Alben W. Barkley

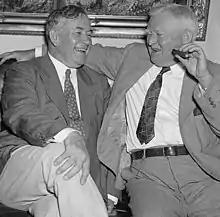
Barkley with U.S. Vice President John Nance Garner in July 1936

Democrats considered nominating him for vice president that year, calculating that his party loyalty and appeal to rural, agricultural and prohibitionist constituents could balance a ticket headed by likely presidential nominee Al Smith, an urban anti-prohibitionist. When the Kentucky delegation arrived at the 1928 Democratic National Convention, they approached Smith supporters with a view to pairing Barkley to their candidate. They were received cordially, but Smith's advisors thought placing candidates with such differing views on the ticket would seem contrived to the electorate. They did not tell Barkley of their decision until after he seconded Smith's nomination for president. Smith then announced Arkansas senator Joseph T. Robinson as his preferred running mate. The Kentuckians nominated Barkley in spite of Smith's preference, but the overwhelming majority of delegates voted for Robinson, and Barkley announced that Kentucky was changing its support in order to make the nomination unanimous.